Blacks and Whites' Carnival

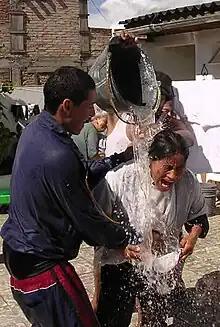
The All Fools' Day presents a dubious water game so-called "Water Carnival"

On 28 December, the day of the Holy Innocents some Pastusos play with water in what may be considered a prelude to the January holidays, imitating carnival customs of the neighboring country of Ecuador where the Carnival of Quito (February or March) is characterized by the use of water fun. What was initially a day to do tricks, practical jokes, and spread hoaxes on the unwary, became a questionable game with water based on the desire to tease or surprise the unsuspecting, innocent pedestrians, soaking them completely.